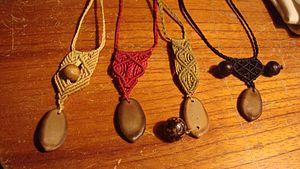
Schizolobium parahyba est une espèce de plantes dicotylédones de la famille des Fabaceae, sous-famille des Caesalpinioideae, originaire d'Amérique du Nord, d'Amérique centrale et d'Amérique du Sud.